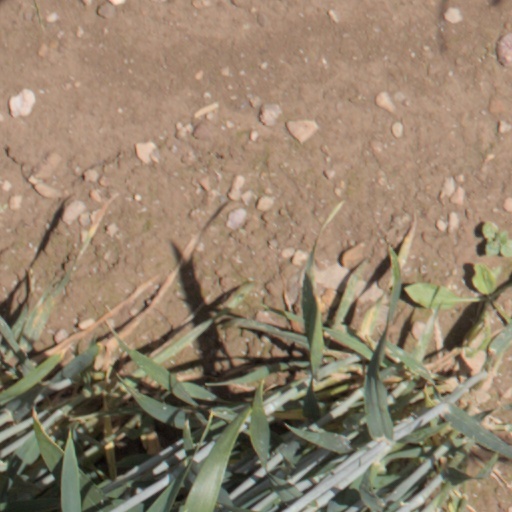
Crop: wheat